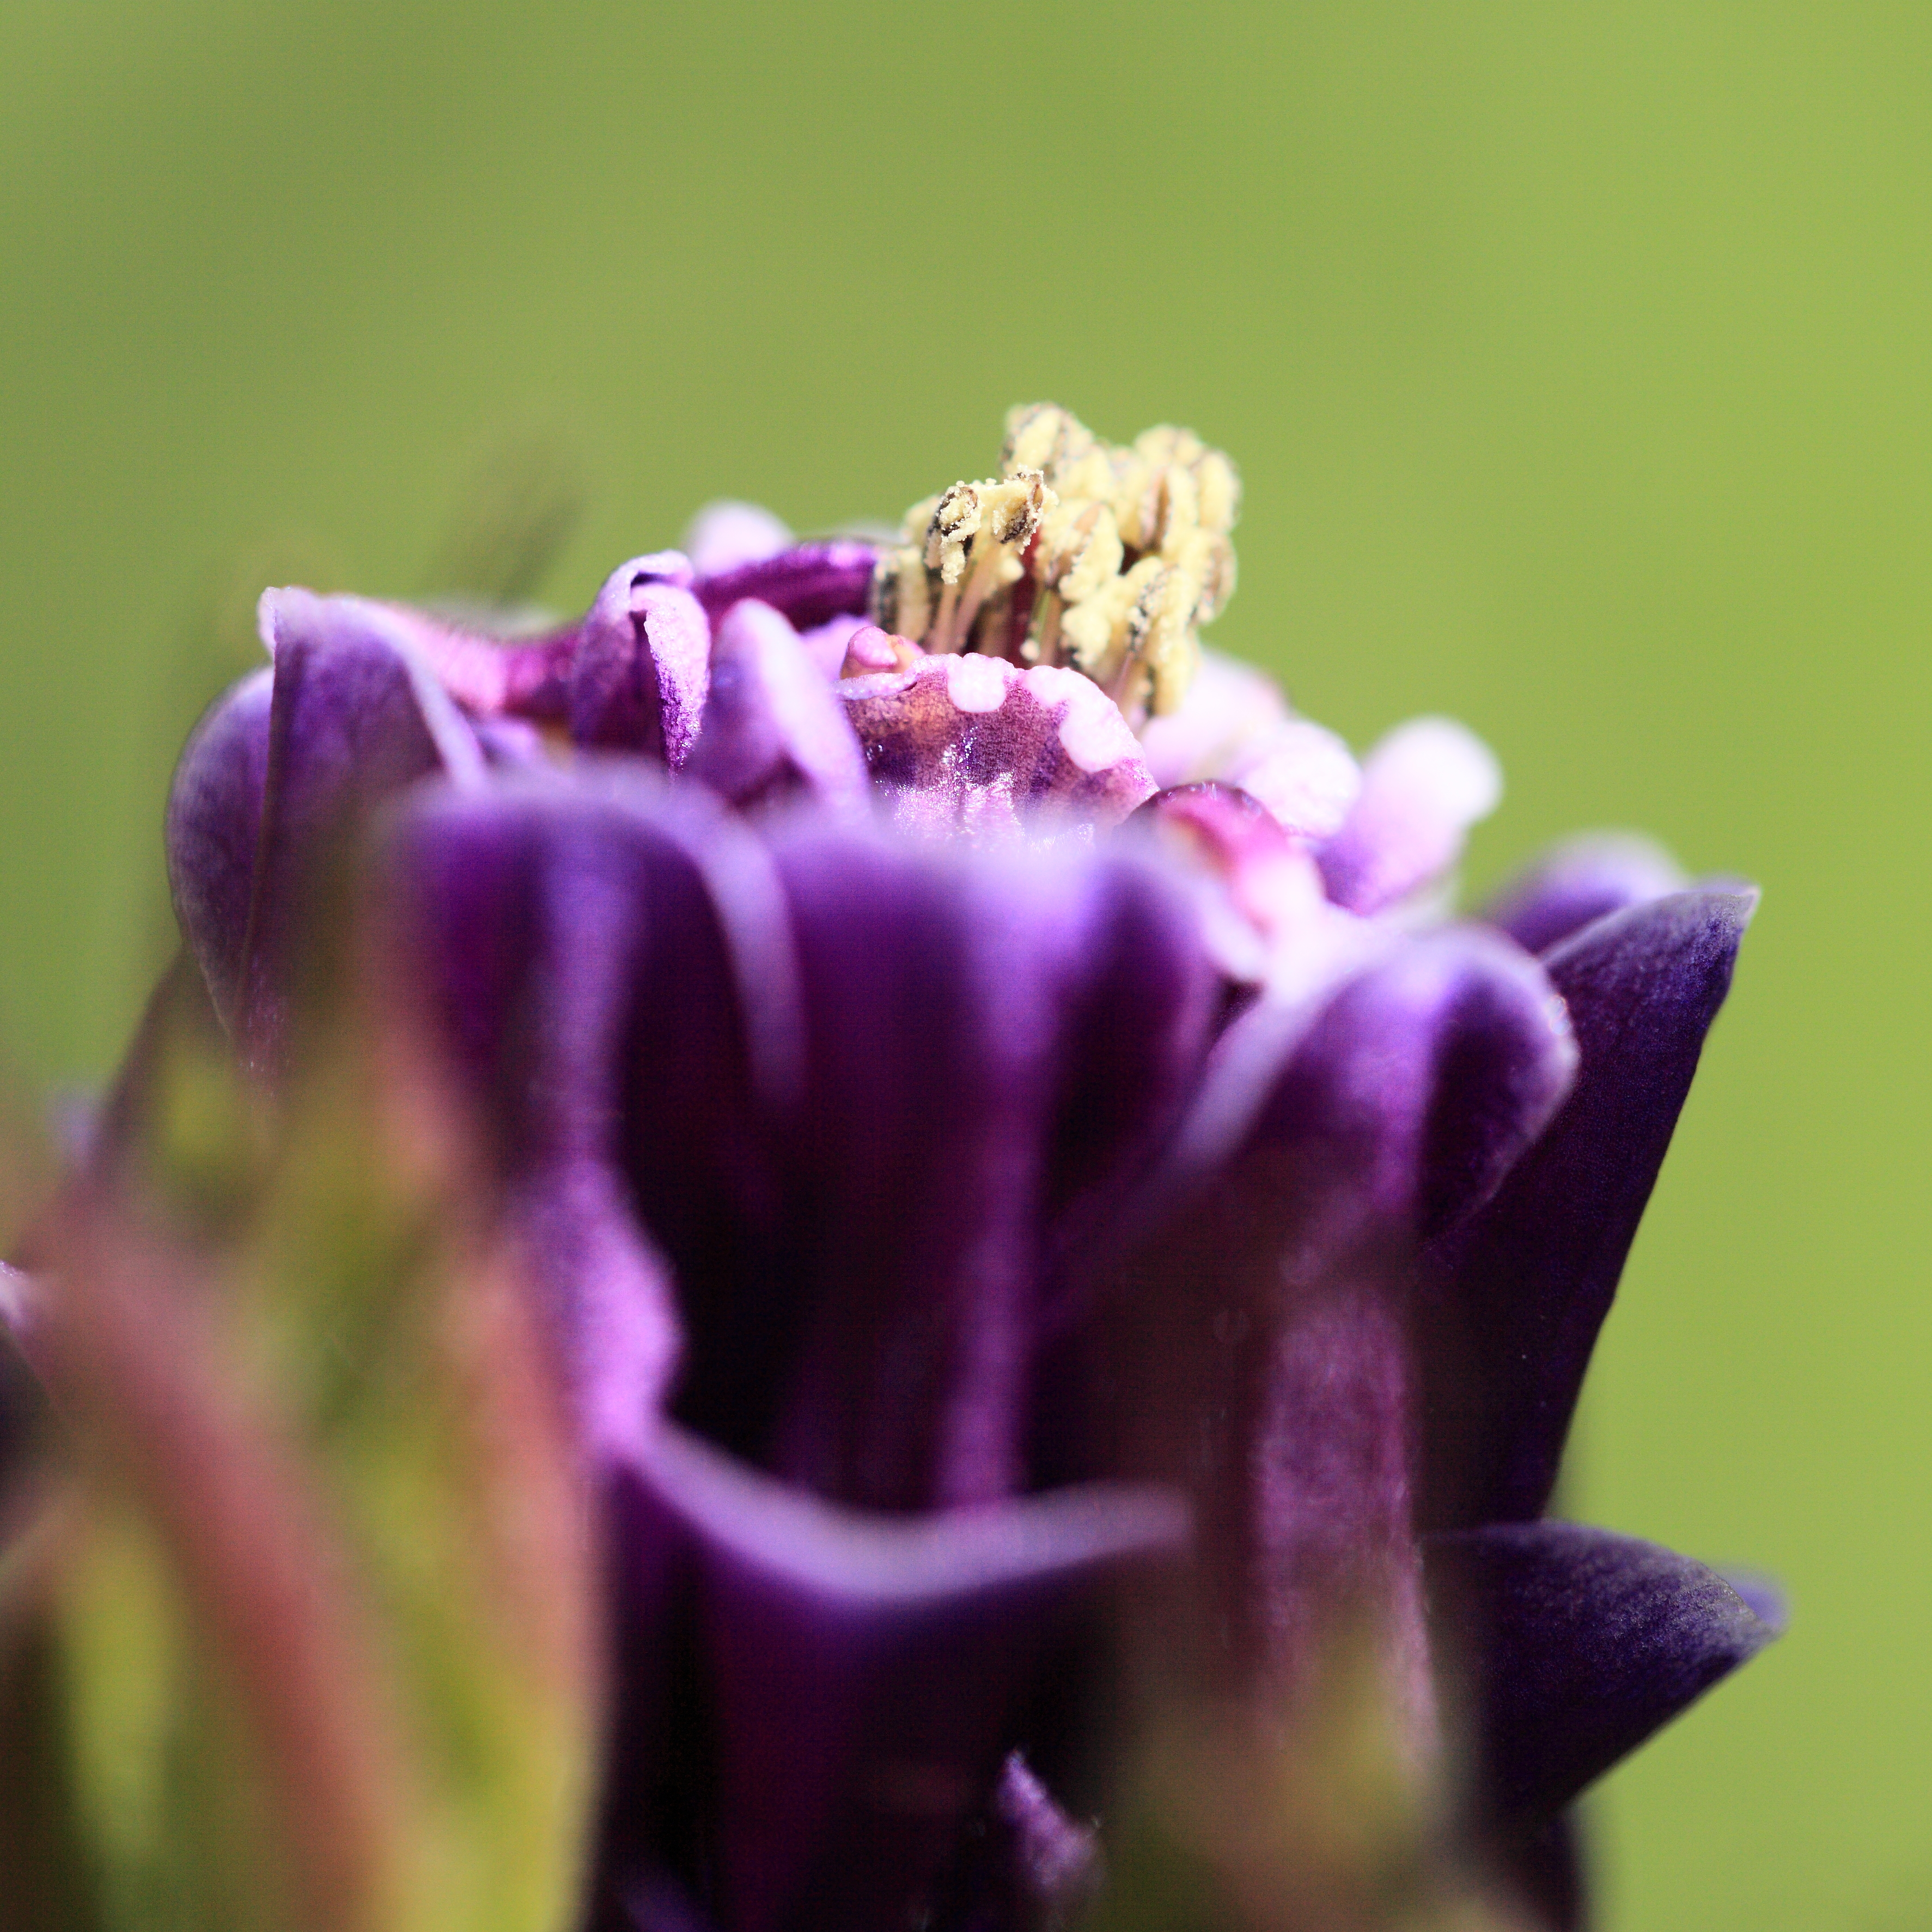
nature, blossom, plant, photography, flower, purple, petal, high, insect, botany, flora, lavender, wildflower, close up, eye, 5d, hires, markii, hi, res, resolution, macro photography, flowering plant, plant stem, land plant